Cima della Fascia

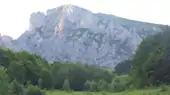
Karstic cliffs facing the "Vallone del Cros"

The mountain stands in a karstic area. Its basement is mainly formed of Triassic limestone, the intermediate portion of younger limestone, of Jurassic origin, and the summit of layers of Eocenic schists.